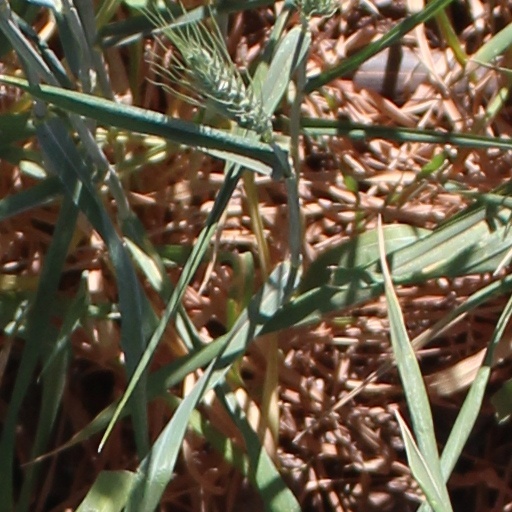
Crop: wheat